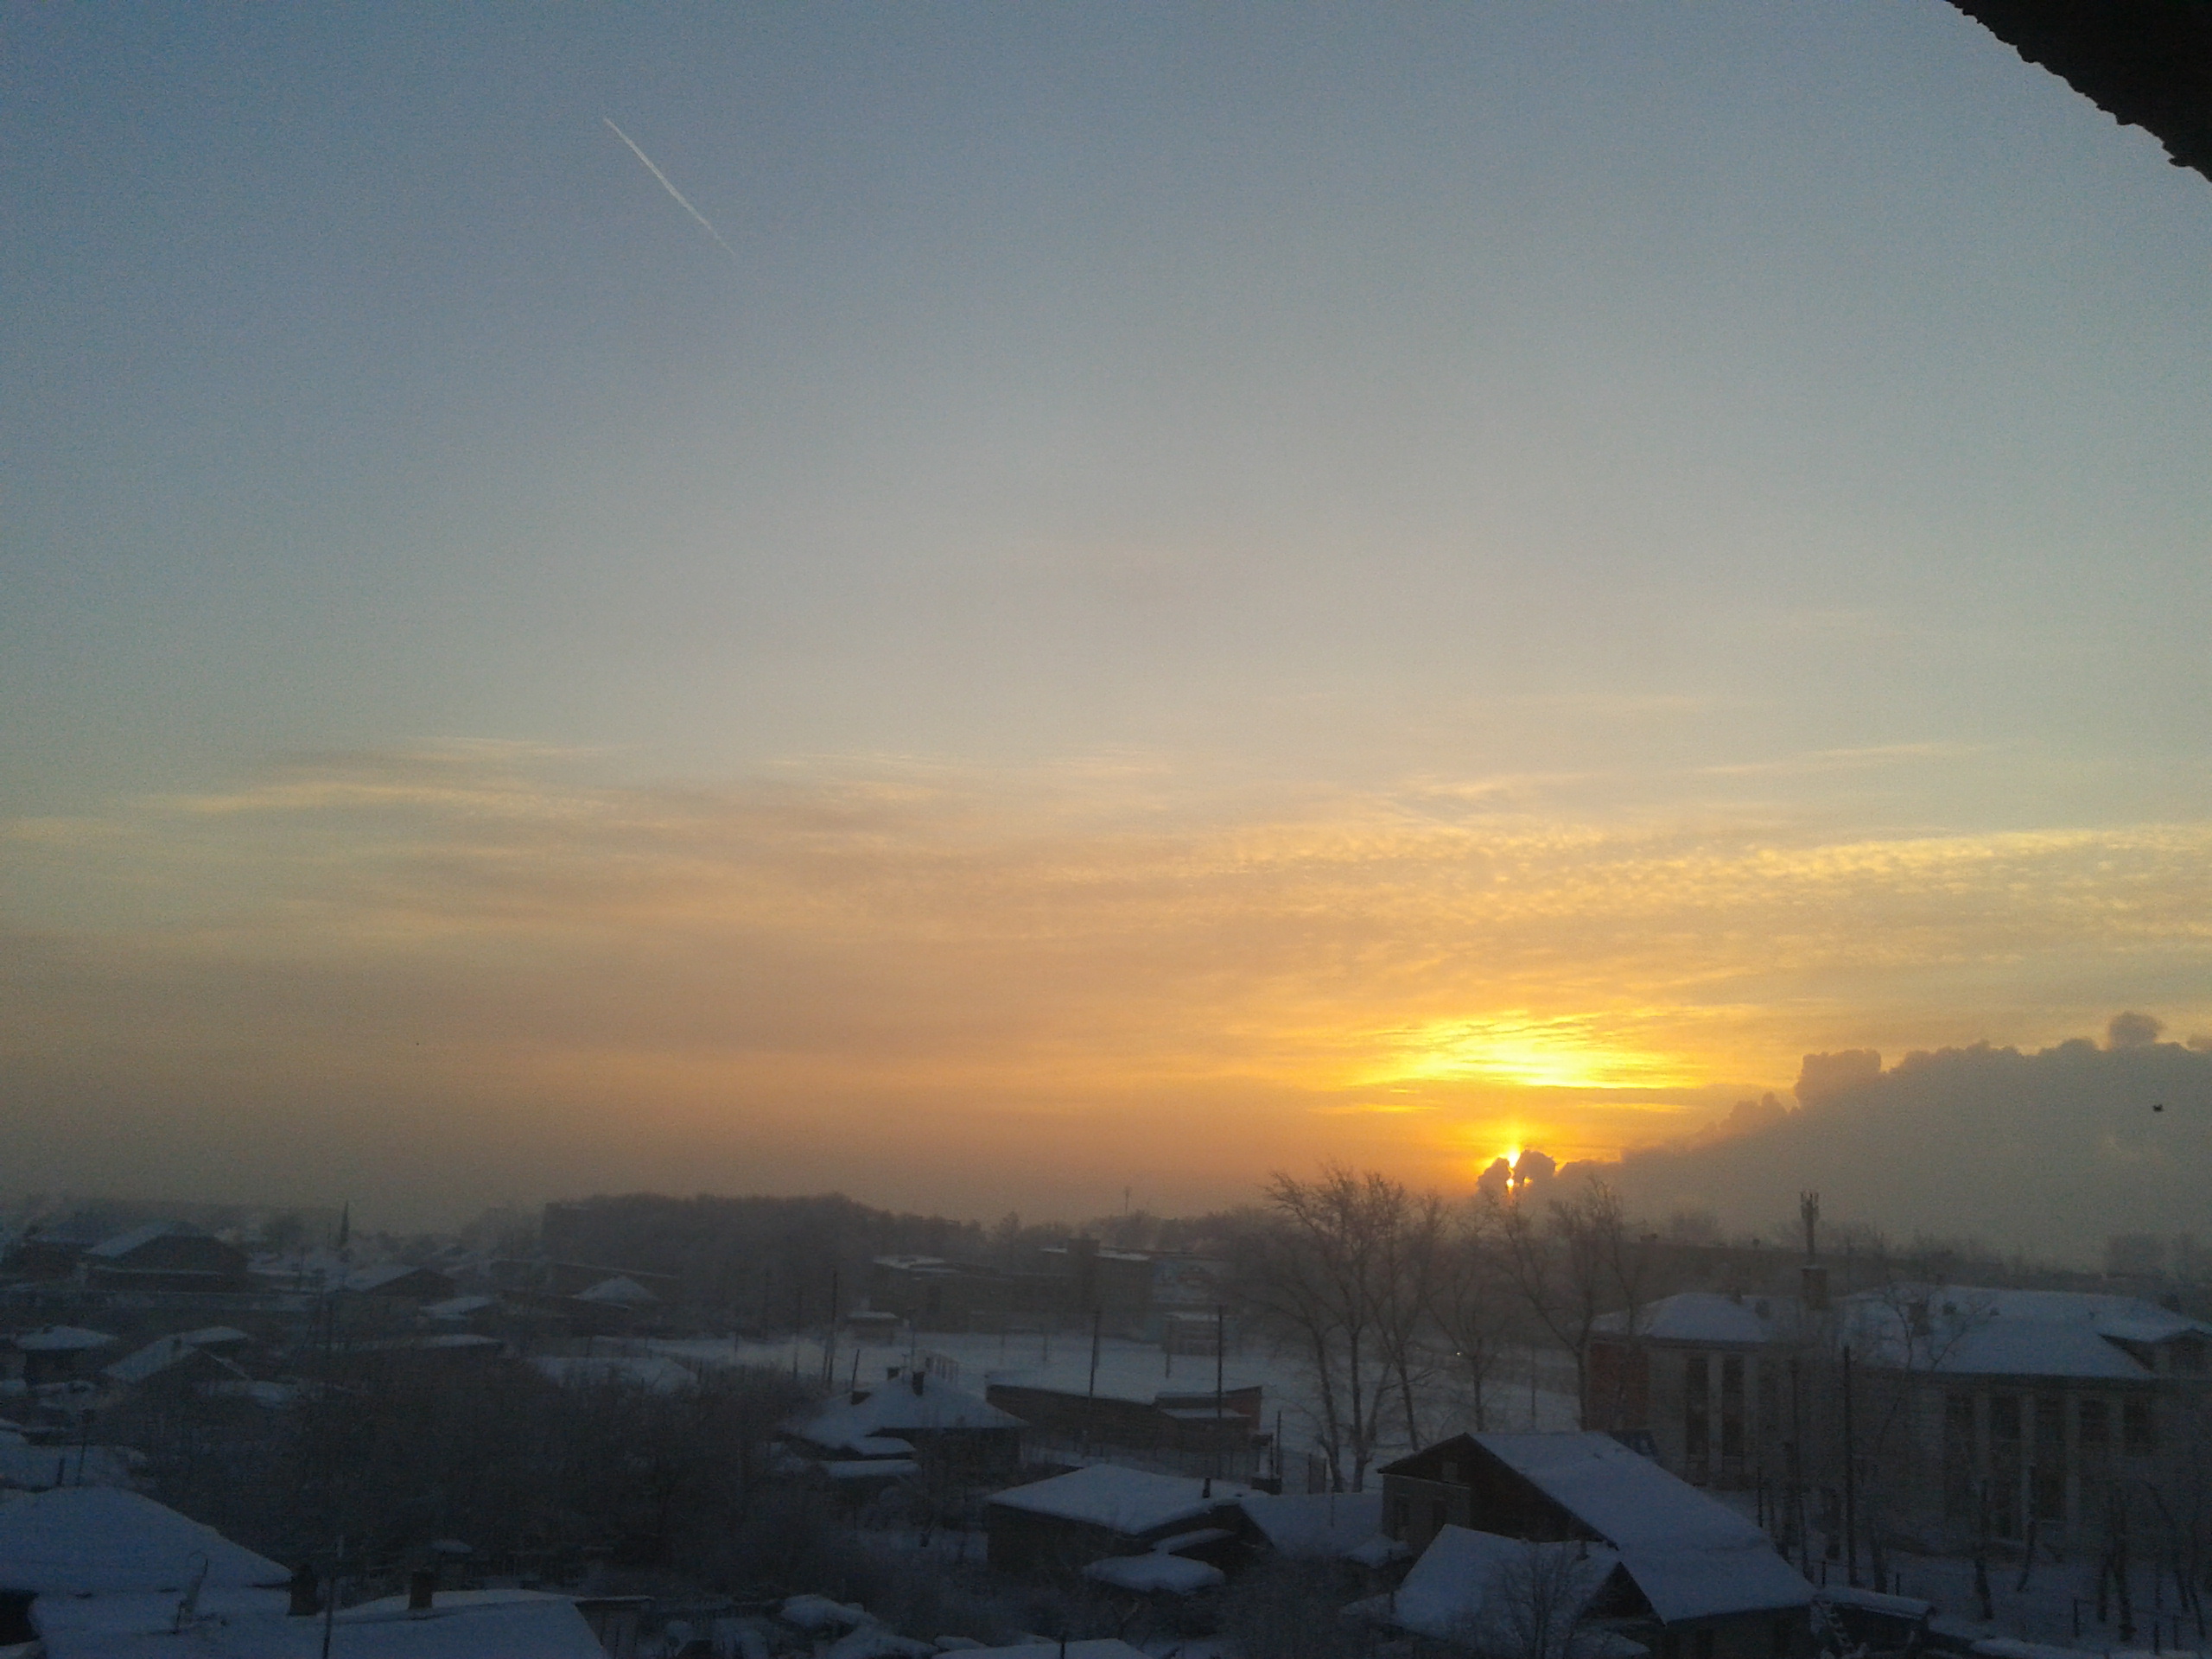
natural, sky, cloud, atmosphere, afterglow, dusk, snow, sunlight, red sky at morning, sunset, sunrise, atmospheric phenomenon, natural landscape, astronomical object, horizon, landscape, heat, city, sun, cumulus, dawn, evening, freezing, meteorological phenomenon, tree, winter, hill, event, roof, night, mountain range, house, window